Answer in natural language. Consider the 3D positions of the objects in the scene and not just the 2D positions in the image. Is the centerpoint of  black colour television at a higher height than blue and white striped wooden bed? Choose between the following options: yes or no
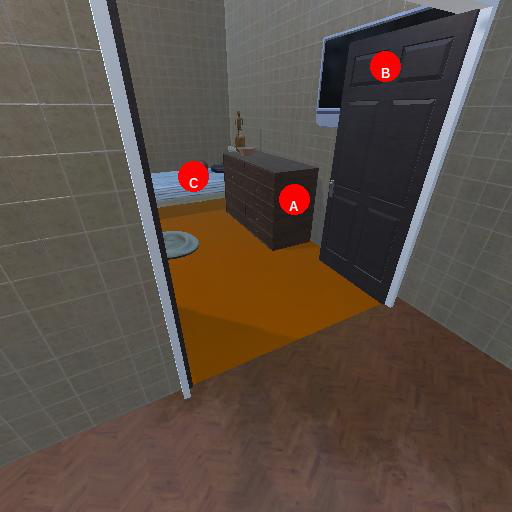
<answer>yes</answer>